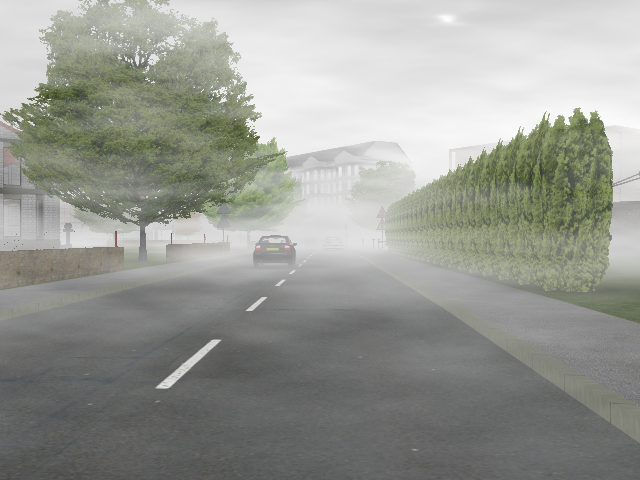
Weather: foggy or hazy